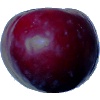
Label: Plum 2